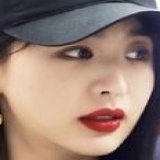
diễn viên Lý Phi Nhi